Detroit Police Department

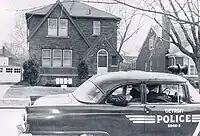
A patrolling Detroit police cruiser in 1955

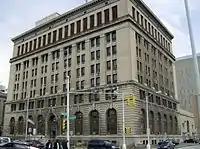
The historic former Detroit Police Headquarters at 1300 Beaubien

Town constables were appointed in the territory for Detroit starting in 1801. During the American Civil War, the city's racial tensions escalated, and protests against the draft led to the Detroit race riot of 1863. The riots resulted in two deaths, the destruction of 35 buildings, and over 200 Black residents left homeless. Although a formal Police Commission had been established in 1861, the city responded to the violence by officially creating a full-time police force, with the first forty policemen beginning work in 1865. However, the department remained predominantly white well into the late 20th century.